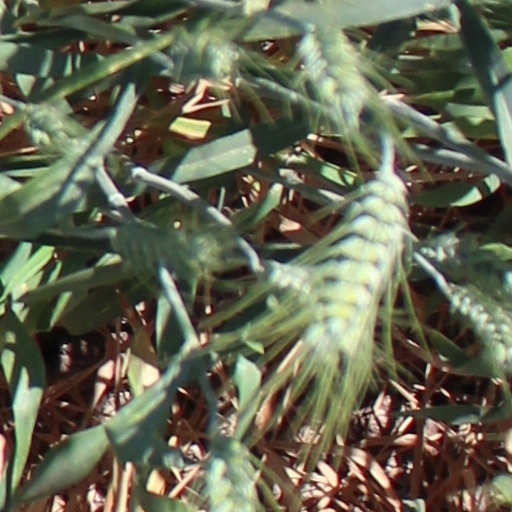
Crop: wheat